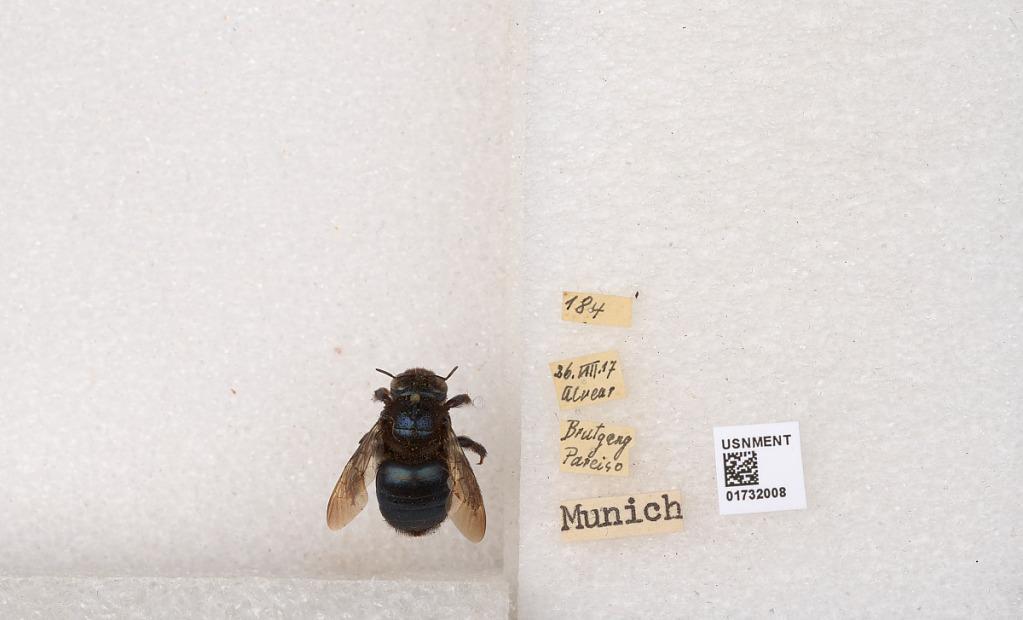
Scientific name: Xylocopa (Schonnherria) splendidula Lepeletier
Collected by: Alvear
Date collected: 1917-8-26
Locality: Brutgang Pareiso